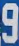
Number: 9